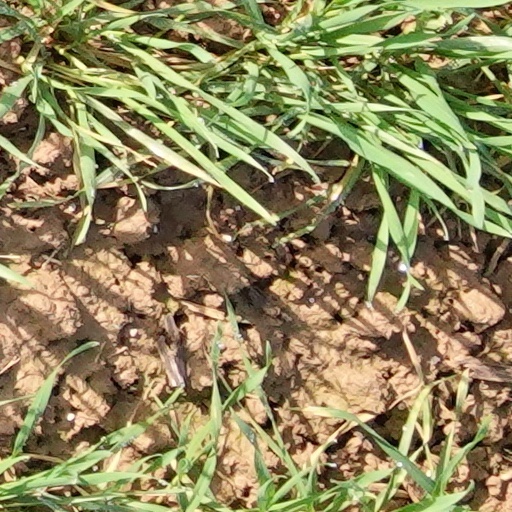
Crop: wheat